Vølstad Church

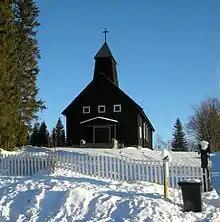
View of the church

Vølstad Church is a parish church of the Church of Norway in Nordre Land Municipality in Innlandet county, Norway. It is located in the village of Vølstad. It is one of the churches for the Østsinni parish which is part of the Hadeland og Land prosti (deanery) in the Diocese of Hamar. The brown, wooden church was built in a long church design in 1959 using plans drawn up by the architect Per Nordan. The church seats about 140 people.